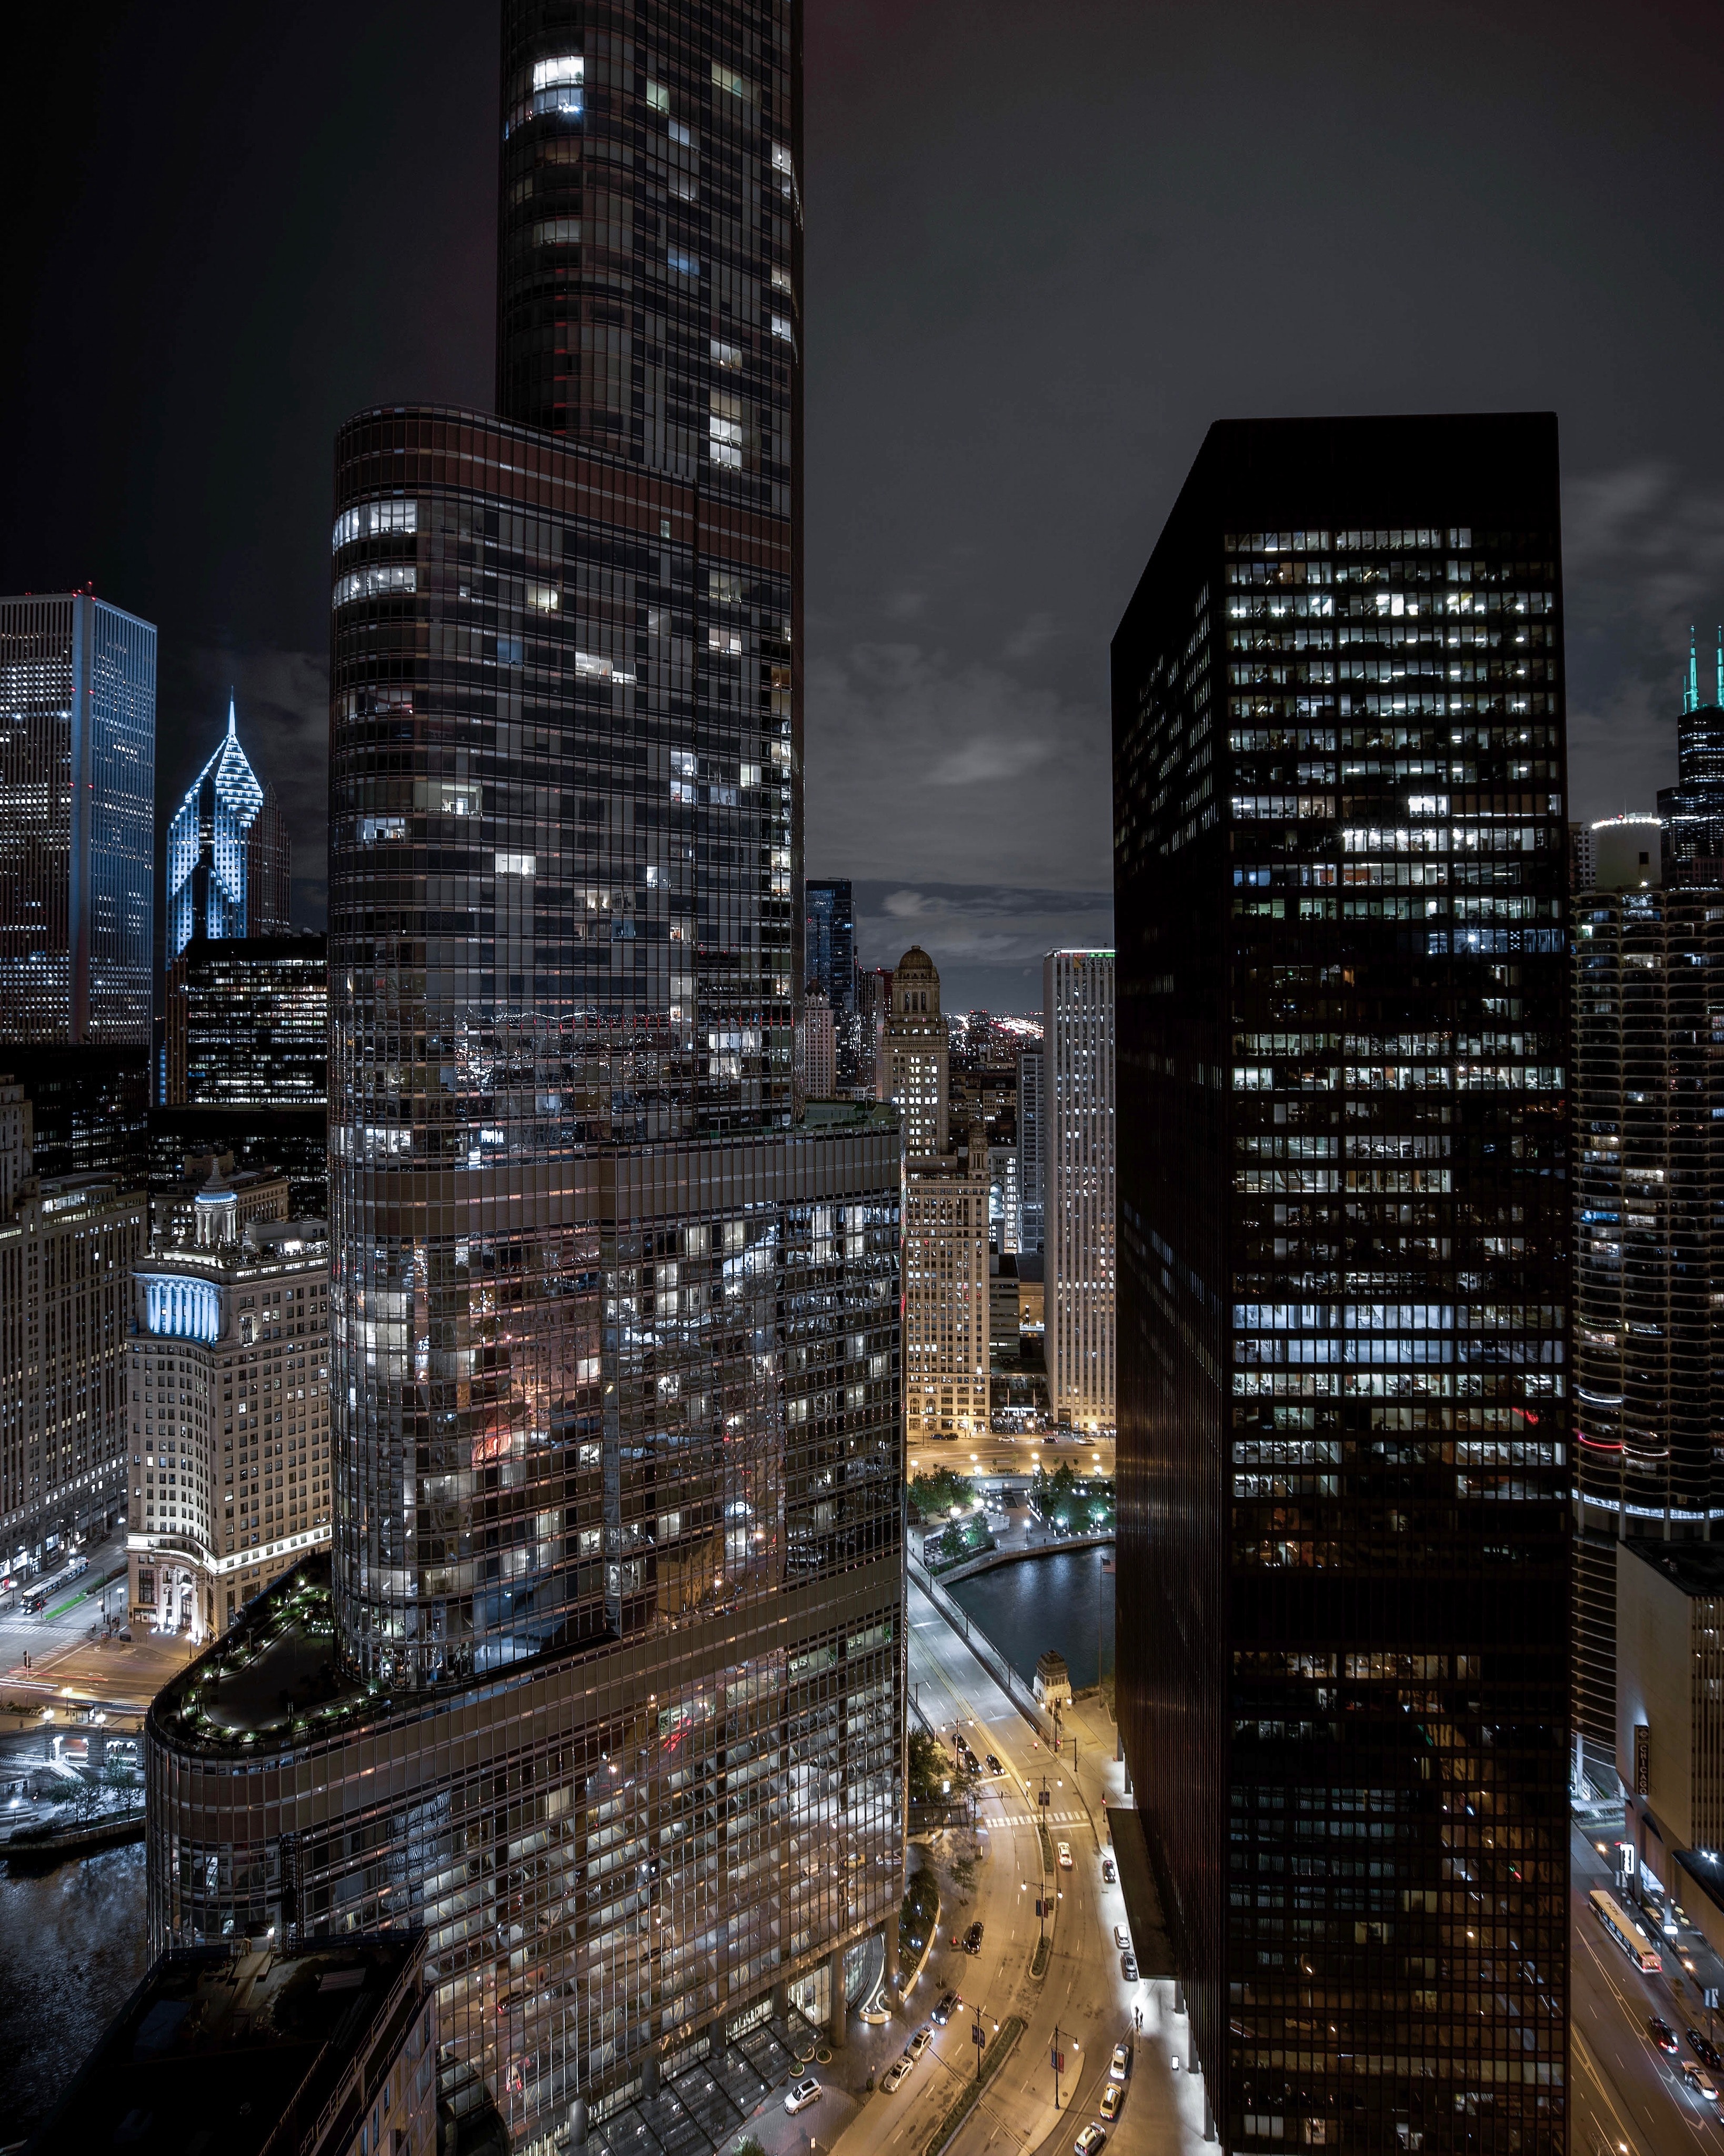
metropolitan area, urban area, metropolis, city, cityscape, skyscraper, night, human settlement, architecture, landmark, tower block, sky, building, downtown, skyline, tower, condominium, mixed use, urban design, corporate headquarters, world, street, headquarters, commercial building